Joyce Wilding

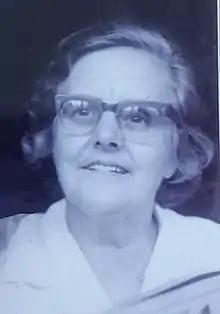
Joyce Wilding in Brisbane in 1960

Joyce Wilding (1909 – 1978) was an activist for indigenous rights in Queensland, Australia in the 1950s and 1960s and a community worker.